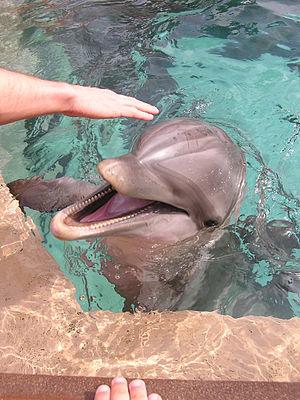
SeaWorld Orlando est un parc à thèmes situé près d'Orlando, en Floride. Il est dirigé par le groupe SeaWorld Parks & Entertainment, une filiale de la banque Blackstone. Quand il a été fusionné avec les parcs Discovery Cove et Aquatica, il forma un large complexe de loisirs consacré au monde sous-marin et à ses habitants.